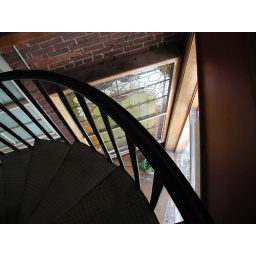
Northampton, MA spiral staircase over stained glass window